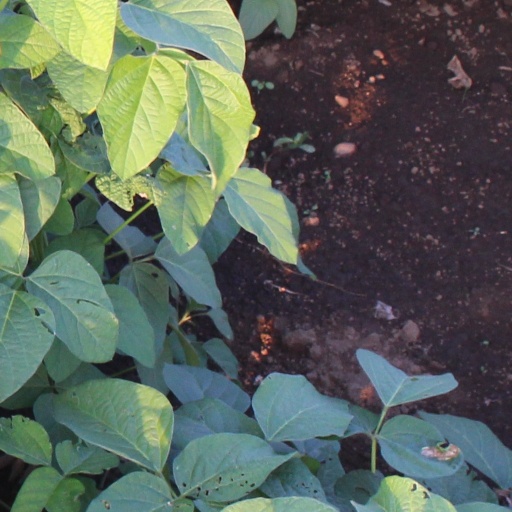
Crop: soybean